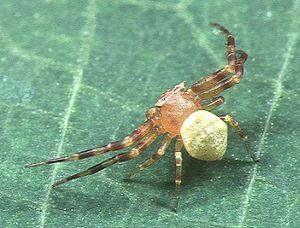
Les Thomisidae sont une famille d'araignées aranéomorphes.